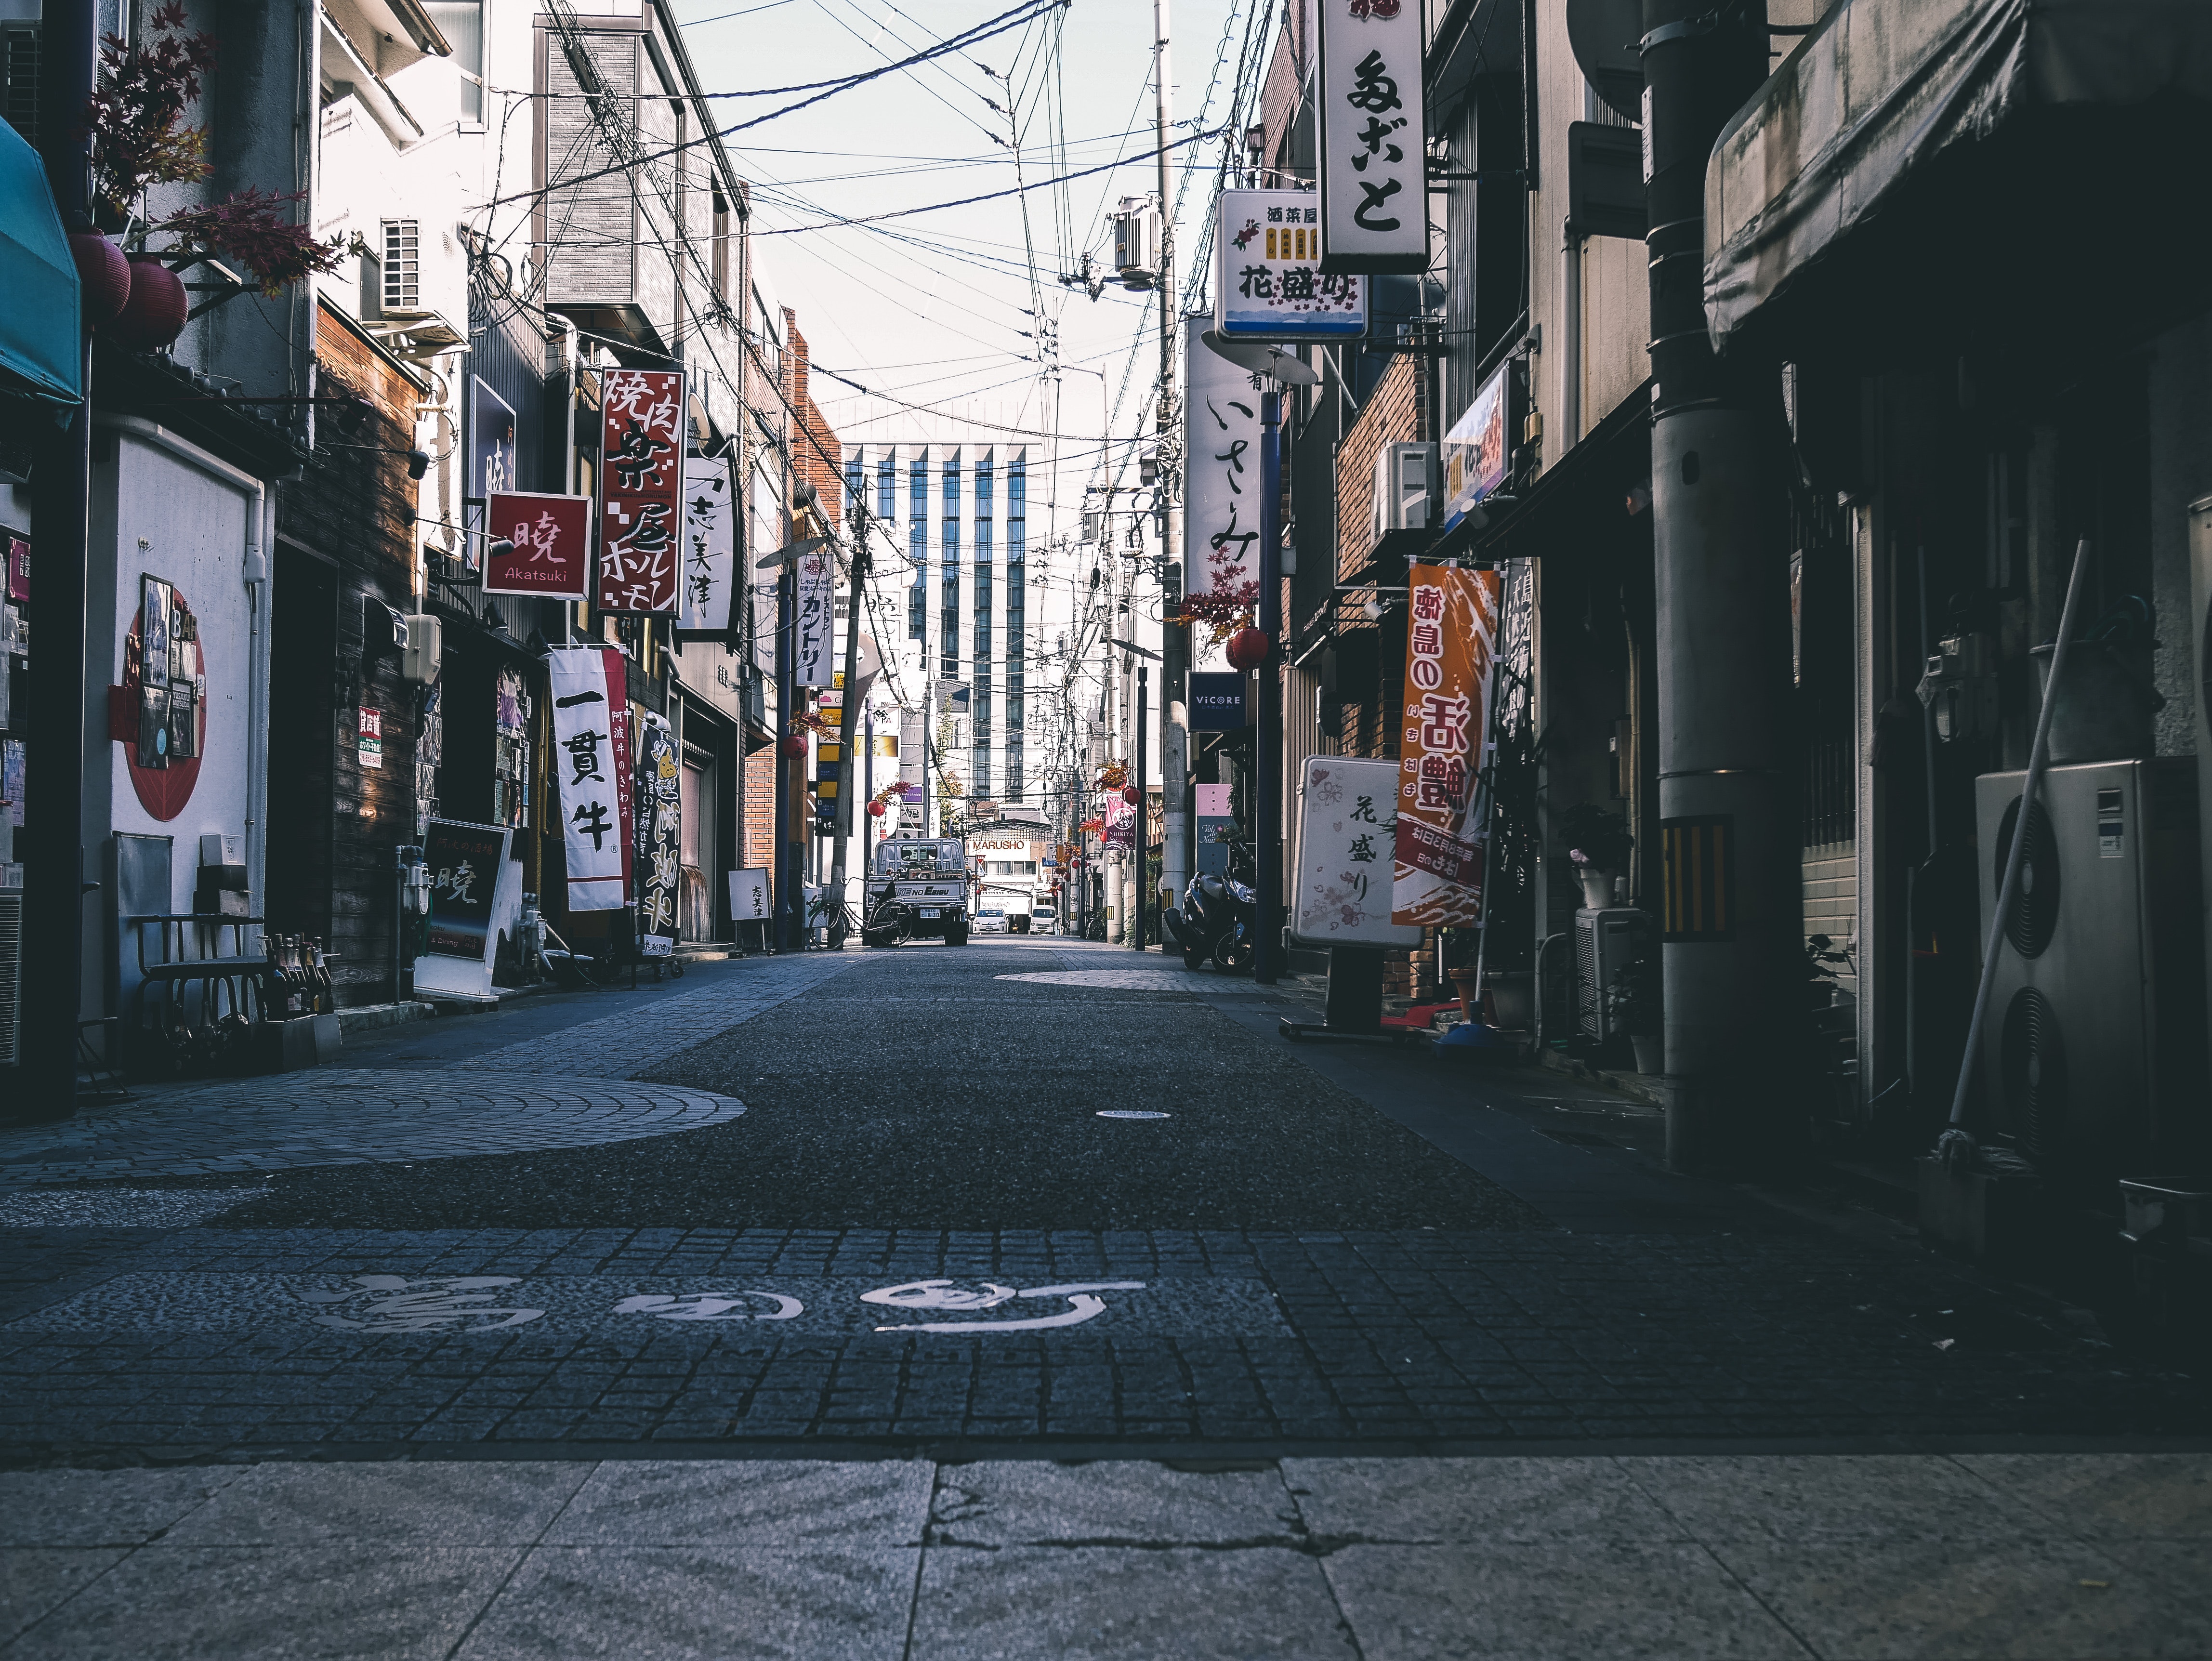
street, alley, road, town, urban area, neighbourhood, lane, infrastructure, human settlement, snapshot, sky, city, road surface, architecture, downtown, building, tree, photography, nonbuilding structure, thoroughfare, asphalt, metropolis, art